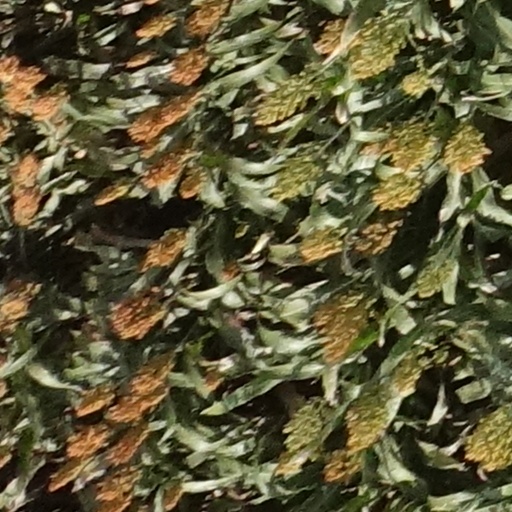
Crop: sorghum